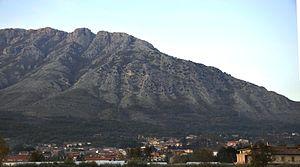
Bonea est une commune italienne de la province de Bénévent dans la région Campanie en Italie.